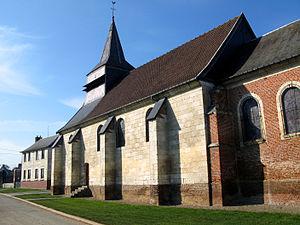
Moyencourt-lès-Poix est une commune française située dans le département de la Somme, en région Hauts-de-France.